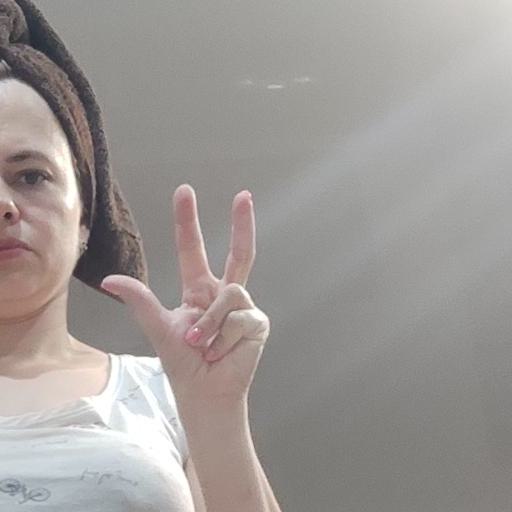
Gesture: three2